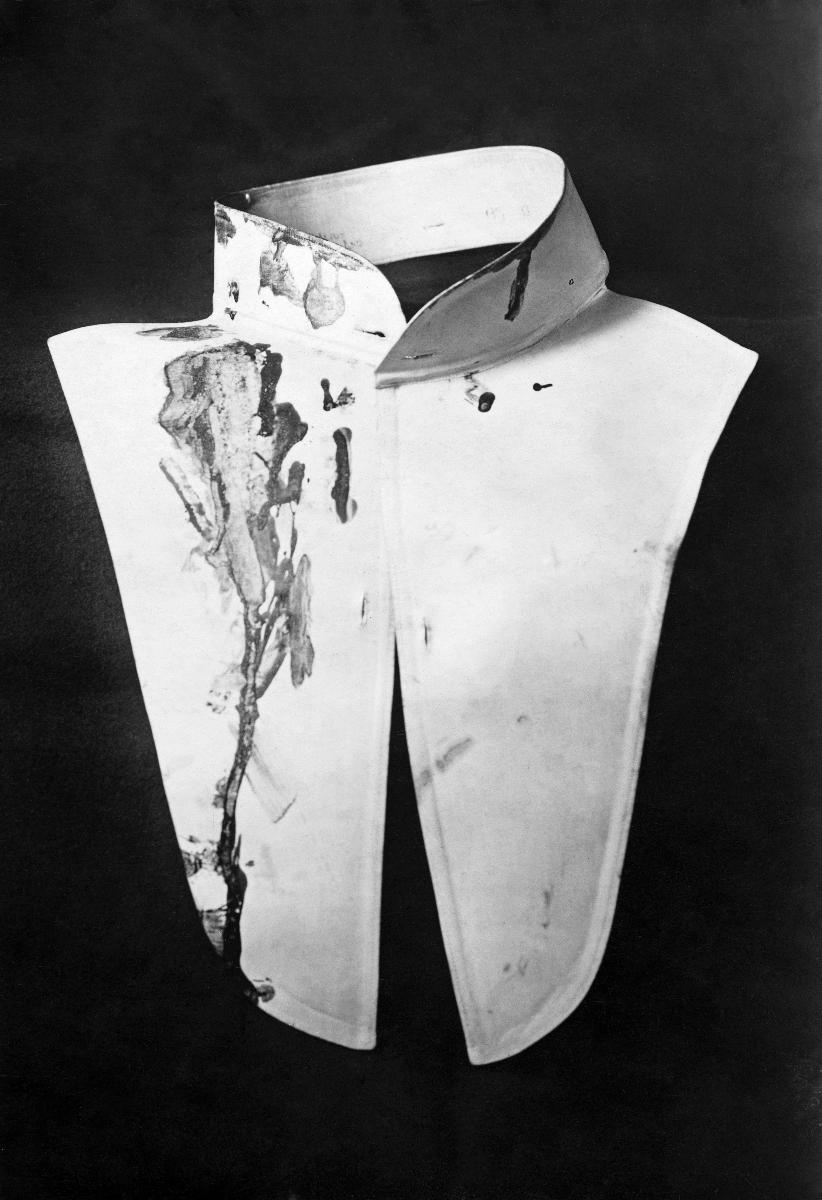
Maisteri Mauritz Maexmontanin verinen paidanrinnus
The bloody dickey of Master Mauritz Maexmontan
sisällön kuvaus: Laittomat asevelvollisuuskutsunnat johtivat n.s. kasakkamellakoihin vuonna 1902. Helsingin yliopiston miekkailunopettaja Mauritz Maexmontanin verinen paidanrinnus. sisällön kuvaus: The illegal military service conscription led into the so called Cossack riots in 1902. The bloody dickey of Helsinki University fencing teacher Mauritz Maexmontan.
Vuosi: 1902
Paikka: Suomi; Suomi, Uusimaa, Helsinki
Aiheet: laittomat asevelvollisuuskutsunnat; kasakkamellakat; mellakat; paidanrinnukset; veri; riots; military service; illegal conscription; Cossack riots; bloody dickey; blood; dickey; kravaller; blod